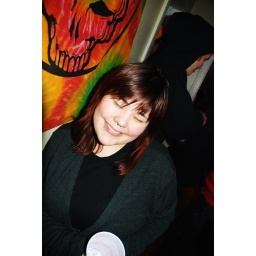
all the girls standing in the line for the bathroom 101